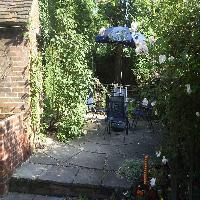
Weather: sun or clear